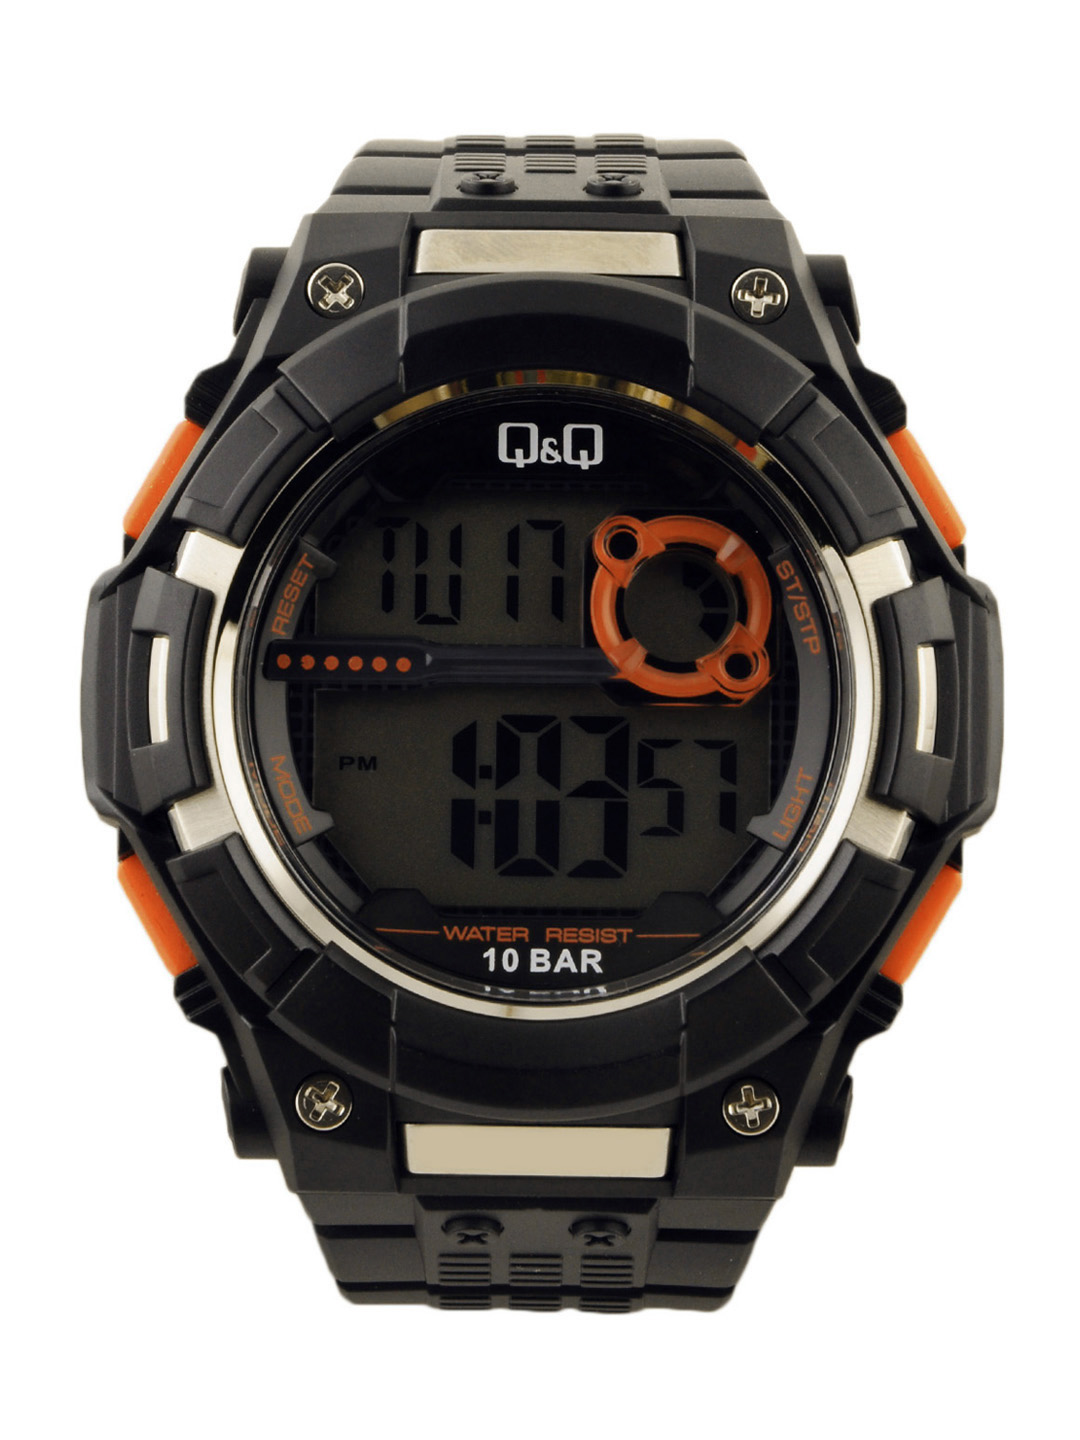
Q&Q Men Black Watch
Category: Accessories / Watches / Watches
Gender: Men
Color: Black
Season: Winter 2016
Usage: Casual